Peter I of Serbia

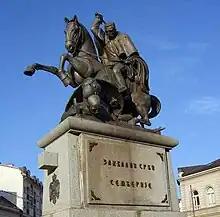
Monument to Peter I in Bijeljina

Because of his constant and intense efforts in the Balkan Wars, Peter's health worsened. At the same time, the Black Hand represented a core of military opposition to the National Assembly. Acting from within the government and the military, members of the Black Hand forced Peter to disband the government of Nikola Pašić, even though the Radical Party held most of the seats in the National Assembly. Only after Russian intervention and with the help of the French capital, was the crisis solved in Pašić's favor. King Peter had to withdraw, allegedly because of his failing health, and, on 24 June 1914, he passed his royal powers and duties to his heir-apparent, Alexander.